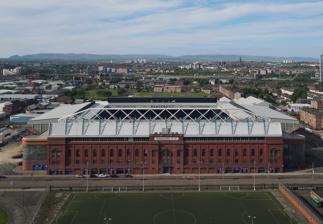
Building: Ibrox Stadium
Country: United Kingdom
Year built: 1899
Football stadium in Glasgow "Ibrox Park" redirects here. For Rangers' previous ground, see Ibrox Park (1887–1899) . Ibrox Stadium Aerial view of Ibrox Stadium, 2021 UEFA Ibrox Stadium Location in Glasgow Former names Ibrox Park (1899–1997) Location 150 Edmiston Drive Glasgow G51 2XD Coordinates 55°51′11″N 4°18′33″W / 55.85306°N 4.30917°W / 55.85306; -4.30917 Public transit Ibrox Govan Owner Rangers F.C. Capacity 51,700 Record attendance 118,567 (v Celtic , 1939) Field size 114.8 × 74.3 yards (105 × 68 metres) Surface Desso Grass Hybrid (2021–present) Construction Broke ground 1899 Opened 30 December 1899 Renovated 1928 (Main Stand) 1978–1981 (Copland Stand, Broomloan Stand and Govan Stand) 1990–1991 (Main Stand Club Deck) 2024 (Copland Stand) Architect Archibald Leitch (1928) The Miller Partnership (1978–1981) Gareth Hutchison (1990–1991) Tenants Rangers (1899–Present) Ibrox Stadium is a football stadium on the south side of the River Clyde in the Ibrox area of Glasgow , Scotland. The home of Scottish Premiership team Rangers , Ibrox is the third largest football stadium in Scotland , with an all-seated capacity of 51,700. The stadium was designed by renowned football stadium architect Archibald Leitch , with renovations to the stadium between 1978 and 1981, as well as 1990 and 1991, being designed by The Miller Partnership and Gareth Hutchison respectively. Opened as Ibrox Park in 1899, it suffered a disaster in 1902 when a wooden terrace collapsed. Vast earthen terraces were built in its place, and a main stand, now a listed building , in 1928. A British record crowd of 118,567 gathered in January 1939 for a league match with Celtic . After another disaster in 1971 , the stadium was largely rebuilt. The vast bowl-shaped terracing was removed and replaced by three rectangular, all-seated stands by 1981. After renovations were completed in 1997, the ground was renamed Ibrox Stadium. A UEFA category four stadium, Ibrox hosted the Scotland national team when Hampden Park was redeveloped in the 1990s, and three Scottish cup finals in the same period, and has also been a concert venue. The stadium hosted the Rugby Sevens at the 2014 Commonwealth Games held in Scotland. History See also: History of Rangers F.C. and Ibrox Park (1887–99) First Ibrox (1872–1902) Rangers played its first match in May 1872, on Glasgow Green . The club then played home matches on public pitches across Glasgow, first moving to a regular home ground at Burnbank in 1875. A year later, Rangers played at the Clydesdale cricket ground in Kinning Park . This ground was improved to give a capacity of 7,000, but it was not owned by Rangers. After hints by the landlords that they wished to develop the site, Rangers left in February 1887. The club shared Cathkin Park with Third Lanark for the remainder of the 1886–87 season. Rangers first moved to the Ibrox area later in 1887, playing on a site immediately to the east of the current stadium. The first match at this stadium was an 8–1 defeat to English side Preston North End on 20 August 1887, watched by a capacity crowd of over 15,000. This inaugural match had to be abandoned after 70 minutes due to a pitch invasion. The first Ibrox Park was a success in the short term, as three Scotland international matches and the 1890 Scottish Cup Final were played at the ground. Celtic Park , built in 1892, was more advanced, however. Rangers opted to construct a new stadium, raising funds by forming a limited company. The last match at the old ground was played on 9 December 1899. The new Ibrox Park was formally opened with a 3–1 victory over Hearts on 30 December. Ibrox Park and Ibrox disaster (1902–1928) See also: 1902 Ibrox disaster and 1971 Ibrox disaster The pavilion of the second Ibrox Park. Built 1899, demolished 1928. Ibrox Park, as it was known between 1899 and 1997, is almost completely different from the Ibrox Stadium of today. It followed the model of most Scottish stadiums of the time, comprising an oval track around the pitch, with a pavilion and one stand along one side. The ground had a capacity of 40,000. Celtic Park, Ibrox and Hampden Park all competed with each other to host Scottish Cup Finals and Scotland matches, one of which could generate up to £1,000 in revenue for the host club. To aid their chances of gaining that revenue, Rangers constructed a large terracing, holding 36,000 people, behind the western goalmouth. The terracing, designed by Archibald Leitch , was formed by wooden planks bolted onto a framework made of iron. A similar wooden terracing was constructed at the eastern end, giving a total capacity of 75,000. The structure was passed by the Govan Burgh Surveyor in March 1902, but there were newspaper reports that it was unstable. A crowd of 68,114 assembled for a Scotland v England match on 5 April 1902, but shortly after the kick-off one section of the terracing "collapsed like a trap door ". A gap of 20 square yards appeared, causing about 125 people to fall to the ground 50 feet below the terracing. Most survived due to the fact they fell on top of other bodies, but 25 people were killed. 517 people were injured, some due to being crushed in the panic caused by the collapse. Most people in the stadium were unaware that the (first) Ibrox disaster had happened. People even re-occupied the damaged area, despite the danger of further collapse. A definite reason for the disaster was not agreed upon, partly because there was no public inquiry held. Some experts blamed the quality of wood and the supplier was tried for culpable homicide , but was acquitted. The design was also cited as a possible cause. Generally, wooden structures of that size were not trusted. Rangers removed the wooden terraces, reducing capacity to 25,000. The criticism of the design did not deter Rangers from hiring Leitch in the future. He designed an expansion of Ibrox to a 63,000 capacity by 1910, using slopes made of earth. By this point, the city of Glasgow had the three largest purpose-built football grounds in the world. Renovations (1928–1953) Rangers play Motherwell at Ibrox Park in 1920. The pavilion and grandstand that can be seen on the right of the pitch, were replaced by the Bill Struth stand in 1928. The 'Bovril Stand' (North Stand) can be seen on the left. The next major redevelopment occurred in 1928, after Rangers had won their first double . A new Main Stand, to the south side of the ground, was opened on 1 January 1929. The Main Stand, which has the familiar Leitch style criss-cross balcony and a red-brick facade, seated 10,000 people and provided standing accommodation in an enclosure. Simon Inglis , a writer on football stadia, commented in 2005 that the Main Stand is Leitch's "greatest work" and is "still resplendent today in its red brick glory under a modern mantle of glass and steel". The architectural significance of the Main Stand was reflected when it became a Category B listed building in 1987. Original seats in the Main Stand were made of cast iron and oak. One was auctioned in 2011 for £1,080. The banking of the terracing continued to increase in the 1930s. On 2 January 1939, the Old Firm game against Celtic attracted a crowd of 118,567, the record attendance for any league match played in Britain. At this point, Ibrox was the second-largest stadium in Britain. Post-war, re-design and new name (1953–1997) Floodlights were first used at Ibrox in December 1953, for a friendly match against Arsenal . The first floodlit Scottish league match was played at Ibrox, in March 1956. Covers were built over the north and east terracing during the 1960s. No structural changes were made to Ibrox, but capacity was cut to approximately 80,000 by safety legislation. Ibrox Park had the worst fan safety record in Britain before its complete redesign and renaming in 1997. Two fans died in September 1961 when a barrier collapsed on Stairway 13, resulting in a crush. Stairway 13 was a popular exit from the East Terracing due to its proximity to Copland Road subway station and parking areas for the Rangers supporters' coaches, but it was often overcrowded and very steep. After this incident, Rangers installed safety measures, but further injuries were sustained in crushes on Stairway 13 in both 1967 and 1969. On 23 October 1968, the main stand at Ibrox was hit by fire. Just seven months later there was another fire, which destroyed more than 200 seats behind the directors box. The worst disaster to date to affect football in Britain happened after the Old Firm game on 2 January 1971, when 66 people died of asphyxiation due to another crush on Stairway 13. The game itself ended in a 1–1 draw, with Colin Stein scoring a late equalising goal for Rangers. This led to a widespread belief that the crush had been caused by fans who had left the game early, but had turned back when they heard the roar that greeted the Rangers goal. A public inquiry discounted this initial story. It established that the crowd had been travelling in the same direction when the crush happened, with it perhaps being precipitated by some bending over to pick up items that had been discarded during the goal celebrations. The downward force of the crowd leaving the stadium meant that when people started to fall there was no means of preventing a crush. The inquiry and subsequent compensation cases found that Rangers had been inept in their administration and complacent after the incidents in the 1960s. The disaster also highlighted, however, the fact that there were no established safety standards that should be adhered to, let alone any means of enforcing such standards. This had been first recommended nearly 50 years earlier, after the 1923 FA Cup Final . The Guide to Safety at Sports Grounds was published in 1973, and legislation was enacted with the Safety of Sports Grounds Act 1975. This law cut the capacity of Ibrox to 65,000. In the short term, Rangers took the stopgap measure of installing benches in the North Stand, which was renamed the Centenary Stand. Ibrox Stadium (1997–present) A view of the Broomloan and Govan Stands in 2006. The corner between the two stands was filled in during the late 1990s. The 1971 Ibrox disaster led to the club developing a modern, safe stadium. Willie Waddell visited modern grounds in West Germany during the 1974 World Cup and believed that steep terracing and exits, such as Stairway 13, had to be replaced. The cut in capacity and boardroom changes led to radical plans by architects Miller Partnership, which were published in November 1977. The plans were modelled on the Westfalenstadion , home ground of Borussia Dortmund . They involved a radical reshaping of the stadium, with the old bowl-shaped terracing to be replaced by three new all-seated structures. Only the old Main Stand would remain, with its enclosure providing the only standing room in the ground. Although later events, such as the Hillsborough disaster and the subsequent Taylor Report , vindicated this plan, Rangers were taking a significant risk. The whole plan was estimated to cost £6 million, which no other club [ clarification needed ] could have afforded in a short period of time. The development was funded by the Rangers football pools operation, which was the largest club-based scheme in Britain. The first phase of the plan, which began in 1978, was the removal of the east terracing and its replacement with the Copland Road stand. The same process was repeated on the west side of the ground a year later, with the two identical stands each holding 7,500 seats. The redevelopment was completed in 1981 with the replacement of the Centenary Stand by the 10,300 capacity Govan Stand. The new Ibrox had a capacity of 44,000 and was opened with an Old Firm game played on 19 September 1981. By this time, however, the development cost had risen to £10 million, which depleted the club financially. This resulted in a difficult period in the history of Rangers, as the average attendance fell to 17,500 in the 1981–82 season, including a crowd of only 4,500 for a game against St Mirren . [ note 1 ] The redeveloped stadium was partly blamed for this, as some fans felt that the new ground lacked atmosphere due to the spaces between the stands. This was during a period of low attendances in Scottish football in general, but also because of Rangers' generally poor performance at the time - between 1979 and 1986, Rangers never finished higher than 3rd. Despite this, Rangers had the highest average home attendances in the Premier Division in both 1983–84 and 1984–85 . This all changed when a new regime, chaired by David Holmes , took control of Rangers in 1986. Graeme Souness was appointed player– manager , while several English stars, including Terry Butcher and Chris Woods , were signed. Season ticket sales rose from 7,000 in 1986 to over 30,000 in the 1990s, while commercial income increased from £239,000 in 1986 to over £2 million in 1989. The introduction of computerised ticketing, zonal public address systems and closed-circuit television for monitoring turnstile areas meant that Ibrox was at the forefront of stadium management. Rangers also adopted the American technique of analysing the types of fans in each area of the stadium and adjusted their food stalls accordingly. Greater success on the pitch meant that Ibrox demonstrated that seated stadiums would be welcomed by most fans, if designed and fitted well. Structure and facilities Stadium design Ibrox Stadium layout Trophy room, featuring a portrait of Bill Struth . The Ibrox pitch is surrounded by four covered all-seater stands, officially known as the Bill Struth Main (south), Broomloan Road (west), Sandy Jardine (north) and Copland Road (east) Stands. Each stand has two tiers, with the exception of the Bill Struth Main Stand, which has had three tiers since the Club Deck was added in 1991. The two corner areas, known as the West and East areas of the Sandy Jardine Stand, have one tier of seating below a JumboTron screen. The Bill Struth Main Stand, formerly known as the Main Stand, faces onto Edmiston Drive ( A8 road ). The red-brick facade, designed by Archibald Leitch , is a Category B listed building. Simon Inglis , writing in 1996, described it as an "imposing red-brick facade, with its mock neo-classical arched, square and pedimented windows, exudes prestige and power." On each end wall the club crest is depicted in a blue and gold mosaic. Stairtowers leading to the Club Deck (third tier) stand at each end of the Main Stand. These towers are also framed in red-brick, but deliberately contrast with the main body of the stand. The two stairtowers also support a 146 m (479 ft) long and 540 t (530-long-ton; 600-short-ton) truss, claimed to be the longest and heaviest clear span girder in the world. Through the main doors of the Main Stand is a wood-panelled hallway. A marble staircase leads to the boardroom and trophy room. Inglis compared Ibrox to Highbury , in that it combined corporate power with a sense of tradition and solidity. It was originally constructed as a 10,000-seat stand above a standing enclosure. It was redeveloped in the early 1990s with the addition of the Club Deck and seating in the enclosure. It is now a three-tier all-seated structure, accommodating approximately 21,000 spectators. The front wall of the middle tier is one of the last surviving examples of the Leitch style of criss-cross detailing. The middle tier is split into front and rear sections, while the enclosure is split into east and west sections, either side of the retractable tunnel cover. Opposite the Bill Struth Main Stand is the Sandy Jardine Stand formerly known as the Govan Stand. It is a two-tier stand, similar in style to the two end stands, which was completed in 1981. To the rear of the Govan Stand is the Argyle House extension, completed in 1990, which provides executive boxes, hospitality areas and office space. The Bar 72 area was added to the rear section of the Govan Stand in 2006. The Copland Road Stand, at the east end of the stadium, was completed in 1979 and now accommodates just over 8,000 fans. It is traditionally the 'Rangers end' of the ground and the team normally chooses to attack that end in the second half of matches. The western Broomloan Road Stand, which was completed in 1980, is identical to the opposite end. Although constructed as separate structures, the three stands have been linked since the mid-1990s, when two additional areas of seating were added to the corner areas. All of the stands are designed using the 'goalpost' structure, in which a large portal frame supports perpendicular beams on which roof cladding is secured. The Rangers Store is located in the corner between the Copland Road and Govan Stands. Away fans are normally accommodated in the corner of the ground between the Broomloan and Govan Stands. Ibrox is seen as being an intimidating ground for visiting supporters. Rangers banned Celtic fans in 1994 from attending games at Ibrox, citing the damage caused to the Broomloan Stand by the visitors in previous derbies. The ban was lifted after one game, as the Scottish Football League passed a resolution preventing clubs from taking that action. Before the corners were filled in, away fans were accommodated in the lower tier of the Broomloan Stand. Rangers had to take action in 1996 to prevent their fans in the upper deck from throwing items at visitors. Celtic fans were normally given the whole of the Broomloan Stand for Old Firm derbies until 2018, when Rangers opted to restrict their allocation to the much smaller corner section. A panorama of Ibrox Stadium taken from the Bill Struth Main Stand, showing from left to right the Broomloan Road Stand, the Sandy Jardine Stand and the Copland Road Stand Club Deck A view of the Main Stand in 2005. The Club Deck (white) was constructed above the 1928 Main Stand in the early 1990s. The brick and glass construction in front is an enclosed stairwell to the upper deck. David Murray acquired control of Rangers in November 1988. Argyle House, a £4 million extension behind the Govan Stand, was opened in 1990. This added executive boxes, office space and hospitality suites. A further series of developments was started in the early 1990s to increase capacity to over 50,000. Murray commissioned architect Gareth Hutchison to find a way of adding a third tier to the Main Stand. This was a highly complex process, as the Main Stand facade had become a listed building and Murray wanted the existing structure to remain open during construction. The contractors removed the original roof and added a temporary cover while the work carried on above. The Club Deck, which cost approximately £20 million, was opened with a league match against Dundee United in December 1991. The redevelopment of the Main Stand was partially financed by a Football Trust grant of £2 million and a debenture issue that raised £8.5 million. Ordinary fans bought debentures for between £1,000 and £1,650 each, which guaranteed the right to buy season tickets for at least 30 years, along with some other minor benefits. Four columns were built through the existing Main Stand to support the Club Deck, which resulted in approximately 1,000 seats having a restricted view. After opening the Club Deck, Ibrox had a capacity of 44,500. When a new playing surface was installed in 1992, Rangers were able to add a further 1,300 seats to the front of three stands by lowering the pitch slightly. The only standing area of the ground, the enclosure of the Main Stand, was seated in 1994 to comply with the Taylor Report and UEFA regulations. The multi-coloured seats were replaced in 1995 with uniform blue seats. A further 1,200 seats were added in this process by reconfiguring passageways, giving a total capacity of 47,998. The two spaces between the Govan, Copland and Broomloan Stands were filled in with seats and Jumbotron screens. The ground was officially renamed Ibrox Stadium after renovations were completed in 1997, when Ibrox had a capacity of just over 50,000. Capacity and developments Gates to Ibrox stadium at Broomloan Stand. Rangers have explored options to increase capacity at Ibrox. A report in the Daily Record in April 2007 claimed that Rangers were planning to increase capacity to 57,000, principally by removing the JumboTron screens and lowering the pitch to accommodate more seating. These plans were said to be dependent for finance upon improved performance by the team. In January 2008, Rangers announced that they were investigating three options to further develop Ibrox. One of the proposals would have resulted in a capacity of 70,000, by replacing three of the stands with a bowl-type structure. These plans were delayed in October 2008 due to the Great Recession . Alongside changes to the stadium itself, Rangers have also sought to develop land around Ibrox. In partnership with the Las Vegas Sands corporation, the club received outline planning permission from Glasgow City Council for the development of land adjoining Ibrox as the home of a super casino . The casino was planned to be accompanied by a Rangers-themed leisure complex. Britain's Casino Advisory Panel reviewed bids from eight short-listed cities, including Glasgow, and in 2007 awarded the first licence to Manchester . There is no immediate prospect of the Ibrox proposal being resurrected, as Gordon Brown dropped the plans for super casinos soon after becoming Prime Minister . Rangers were given approval by Glasgow City Council in October 2008 to purchase land around Ibrox and redevelop the area with hotel and retail outlets. This scheme stalled, however, as regulations constrained what could be built in the area. Three rows of seating were added to the front of the Govan Stand upper tier in 2006, linked to a new 'Bar 72 ' area, increasing the capacity to its present figure of 50,817. After opening the Bar 72 area in 2006, chief executive Martin Bain said that the scheme could be replicated in the Copland Stand. The Main Stand was renamed the Bill Struth Main Stand in September 2006, to commemorate the 50th anniversary of his death. In January 2023, Rangers added 170 new seats in the Sandy Jardine Rear Stand by removing hospitality boxes in the former Argyle House Restaurant (rebranding it as the Blue Sky Lounge) adding three rows of seats to the rear of the stand and more disabled seating, taking the capacity up to 50,987. In June 2023, a fan engagement meeting at New Edmiston House was told that Rangers were investigating various options to increase capacity. Beyond the previously announced plan to radically improve disabled facilities that would provide a net gain of 600 seats, Rangers costed both partial and complete infills of the corners between the Sandy Jardine stand and the Broomloan and Copland stands. The partial infills could deliver an increase of 1,300 seats per corner (2,600 total), with full infills delivering 3–4,000 seats per corner (6-8,000 total). In addition, there was an option to lower the playing surface to increase capacity by 4,500 seats, but this would involve the team having to relocate for matches until the work was completed. In September 2024 the capacity of Ibrox Stadium increased to 51,700 with the addition of a further 600+ general access seats in the new Copland Rear cantilever and 30 disabled access seats being installed in the Copland Front. Sale of Ibrox Stadium, 2012 Rangers became insolvent in February 2012 and was unable to reach a company voluntary arrangement with its creditors, principally HM Revenue and Customs . Ibrox Stadium, along with the business and other assets of Rangers, was sold in June 2012 to a new company run by Charles Green . Tributes and statues Statue of Walter Smith installed in 2024 On 16 July 2014, the club paid a tribute to Sandy Jardine by renaming the Govan Stand in his honour. Jardine won the league championship three times and the Scottish Cup five times with Rangers. On 25 May 2024, a statue of former manager Walter Smith was unveiled in front of Ibrox's Copland Road Stand. Smith won ten league championships and five Scottish Cups with Rangers. Other uses The interior of Ibrox, showing its "livery" for the Commonwealth Games rugby sevens Football Ibrox has been a home venue for the Scotland national football team 18 times, the third most of any ground. [ note 2 ] The first Ibrox Park (1887–99) hosted three internationals, giving an overall Ibrox total of 21. [ note 2 ] The ground most recently hosted a Scotland game in October 2014 (a UEFA Euro 2016 qualifier against Georgia , won 1–0) when Hampden Park was unavailable due to its temporary conversion to hold athletics in the 2014 Commonwealth Games . Ibrox hosted several internationals during the 1990s, particularly during two phases of redevelopment works at Hampden. Ibrox hosted four Scotland games in the first phase, starting with a 1994 World Cup qualifier against Portugal in October 1992. It was not a happy interlude for Scotland fans, however, as the team failed to qualify for the World Cup for the first time since 1970 . Although the attendances at Ibrox were higher than at Hampden, some fans resented the fact that they were helping the finances of Rangers. and there were complaints about high ticket prices. During the second phase of work at Hampden, Scotland won an important 1998 World Cup qualifier against Sweden at Ibrox. During these periods of redevelopment to Hampden, Ibrox also hosted the 1997 Scottish Cup Final , and the 1994 and 1997 Scottish League Cup Finals. Ibrox was on the approved UEFA list to host major European finals in the 1990s, but it lost out in a bid to host the 1996 UEFA Cup Winners' Cup Final because a convention threatened a shortage of hotel rooms in Glasgow. Ibrox continued to hold the top UEFA rating, but the Scottish Football Association instead proposed Hampden as a venue for European finals during the 2000s. Non-football King George V & Queen Mary visited Ibrox Park on 17 September 1917, to thank Glasgow and Clydeside for its efforts in the First World War . In the first ever public investiture in Scotland, and in front of 100,000, the King awarded medals to servicemen including three Victoria Crosses, 46 Military Medals and 33 Military Crosses. Four-fifths of the gathering were women - munitions workers, nurses and other war workers. For the 1938 Empire Exhibition being held in Bellahouston Park and which attracted over 13 million visitors, his son King George VI suggested the official opening ceremony be held in Ibrox Park, allowing 146,000 spectators to see the opening. His speech was broadcast live to the nation and throughout the Empire on the morning of 3 May 1938. This was used as source material by Colin Firth for his performance in The King's Speech movie. Ibrox has been used for athletics competitions, Empire Games, and concerts, including performances by Simple Minds (1986), Frank Sinatra (1990), Rod Stewart (1995), Elton John (1998), Billy Joel (also 1998), Bon Jovi (1996, 2003 & 2007) and Harry Styles (2022). In 1980, Ibrox hosted a world championship boxing match between Jim Watt and Howard Davis . Ibrox hosted the rugby sevens event at the 2014 Commonwealth Games , won by South Africa . There was a total attendance of 171,000 for the four sessions of play, which set a new record for a rugby sevens tournament. The stadium hosted the 1983 Centenary Celebrations of The Boys' Brigade . Transport The main railway stations in Glasgow, Central and Queen Street , are both approximately two miles from Ibrox. The Ibrox and Cessnock stations on the Glasgow Subway both serve Ibrox. It is also served by First Glasgow buses on Paisley Road West. Ibrox sits near to the M8 motorway , with junction 23 being the closest exit, but the roads around Ibrox become congested on matchdays. There was an Ibrox railway station , on the main line linking Glasgow and Paisley , which was closed in 1967 under the Beeching cuts . Notes ^ Rangers: The Complete Record (Breedon Books, 2005) states the attendance for the match against St Mirren was 6,000. ^ a b This includes the game abandoned due to the 1902 Ibrox disaster . References